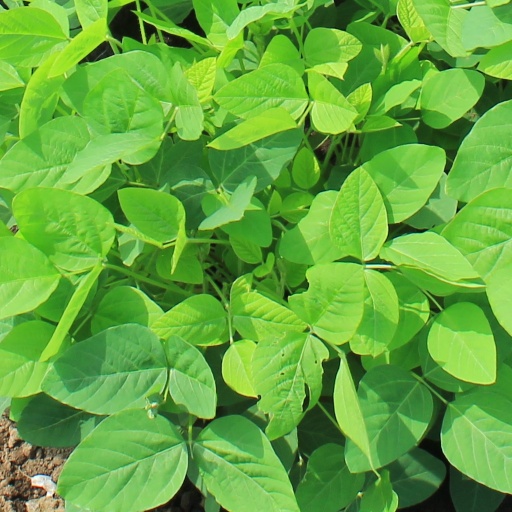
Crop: soybean